List of butterflies of India (Papilionidae)

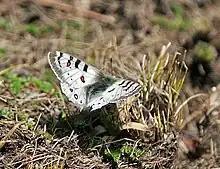

The Kaiser-i-Hind is a rare species of swallowtail butterfly found from Nepal and north India eastwards to north Vietnam. The common name literally means "Emperor of India", and it is much sought after by butterfly collectors for its beauty and rarity.